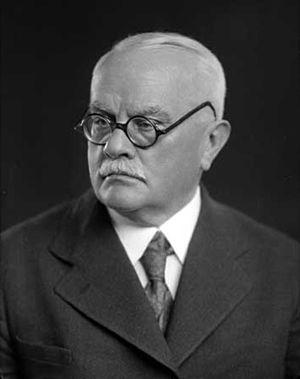
Jiří Stanislav Guth-Jarkovský, né sous le nom de Jiří Guth le 23 janvier 1861 à Heřmanův Městec et mort le 8 janvier 1943 à Nachod, est une personnalité du sport tchécoslovaque.